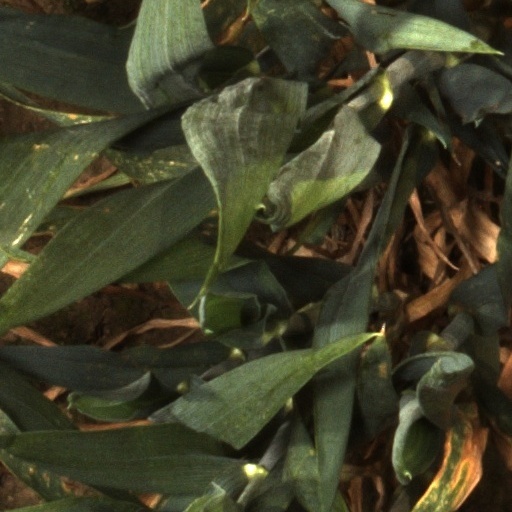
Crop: wheat